Wazuka

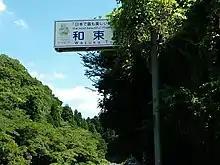
Wazuka Town Kyoto

Wazuka has a humid subtropical climate (Köppen "Cfa") characterized by warm summers and cool winters with light to no snowfall. The average annual temperature in Wazuka is 13.7 °C. The average annual rainfall is 1439 mm with September as the wettest month. The temperatures are highest on average in August, at around 25.7 °C, and lowest in January, at around 2,1 °C.